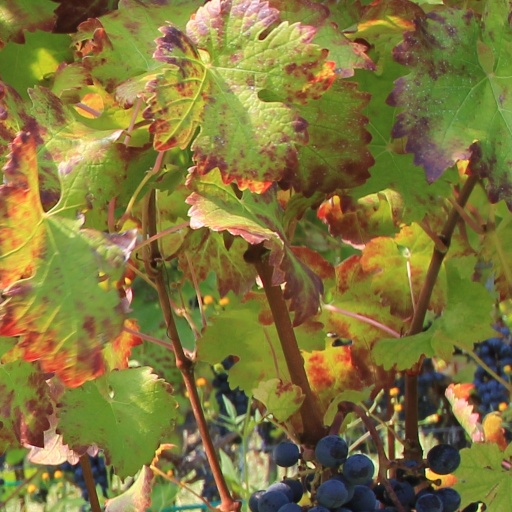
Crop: grape